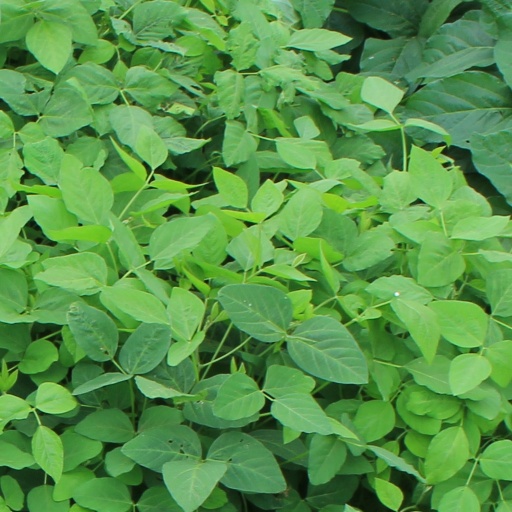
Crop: soybean